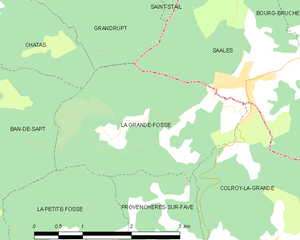
Carte des communes françaises La Grande-Fosse